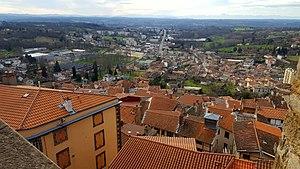
Ville basse vue de la ville haute
L'église Saint-Genès est une église collégiale en partie romane située dans le centre médiéval de Thiers, dans le département du Puy-de-Dôme. Elle est un des points les plus centraux de la cité médiévale de Thiers, ayant été protégée par toutes les enceintes qui ont existé.
Le Téléphérique de Thiers est un projet de transport urbain par câble reliant le pré des Archers dans la ville-basse à la ville-haute de Thiers dans le département du Puy-de-Dôme en Auvergne-Rhône-Alpes.
La route nationale 89, ou RN 89, était une route nationale française reliant Lyon à Bordeaux. Cette route a été déclassée en grande partie sauf entre Libourne et Bordeaux.